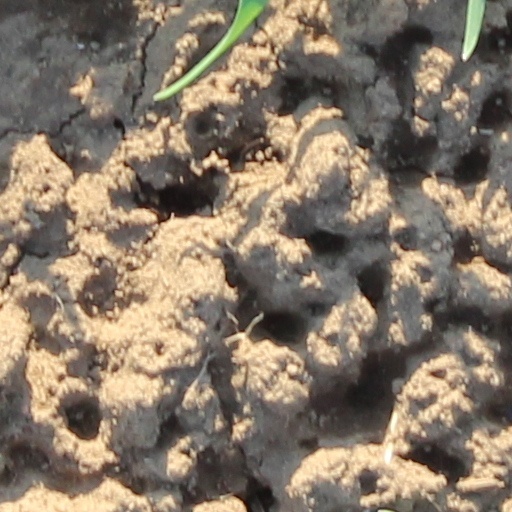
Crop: wheat